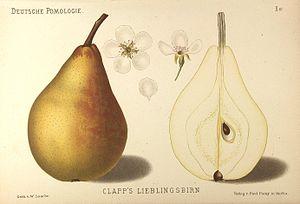
La Clapp's Favorite est une variété de poire originaire des États-Unis d'Amérique.